Describe the emotion expressed in this image:  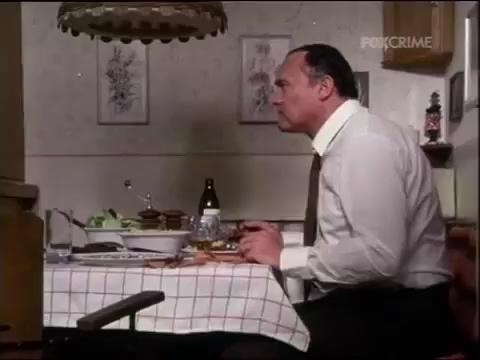
This person displays Suffering, valence and arousal with low intensity.